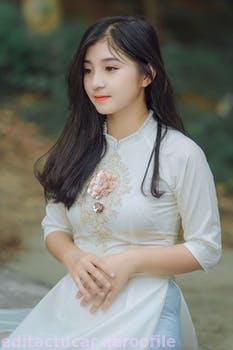
Label: Watermark